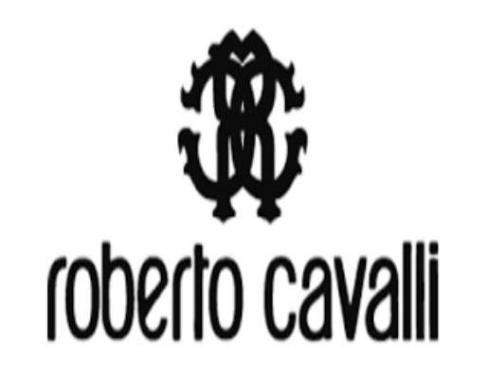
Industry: Clothes